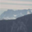
Label: mountain